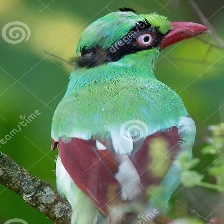
Species: GREEN MAGPIE
Scientific name: CISSA CHINENSIS
ImageNet parent category: magpie